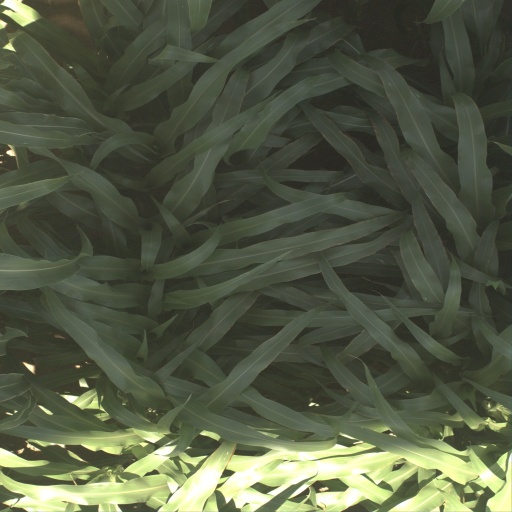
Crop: sorghum